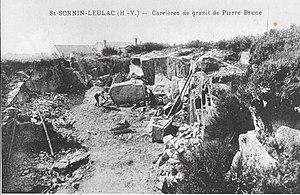
Carrières et exploitation du granite comme pierre de taille à Saint-Sornin-Leulac.
Saint-Sornin-Leulac est une commune française située dans la région naturelle de la Basse Marche, dans le département de la Haute-Vienne, en région Nouvelle-Aquitaine. Elle est située sur la route Centre-Europe Atlantique.